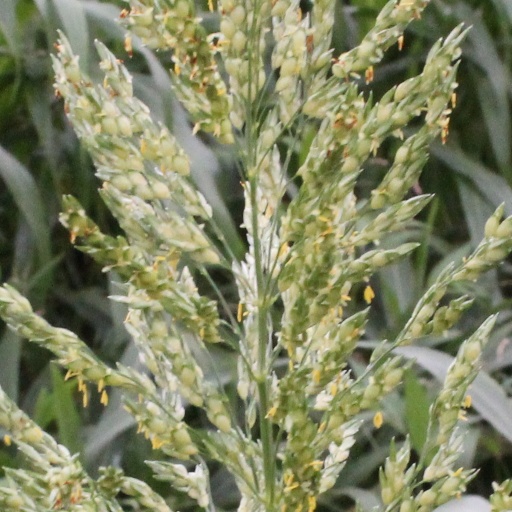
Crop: sorghum